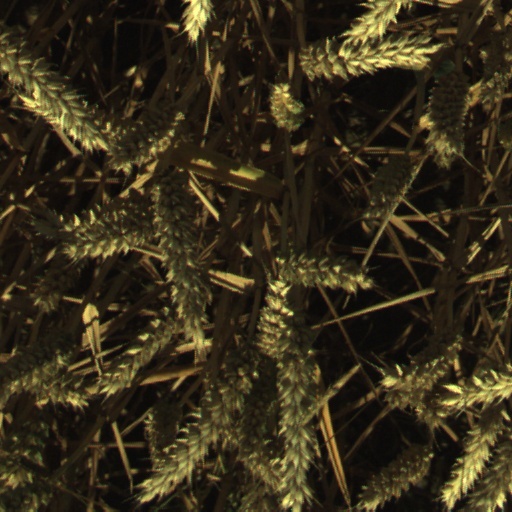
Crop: wheat